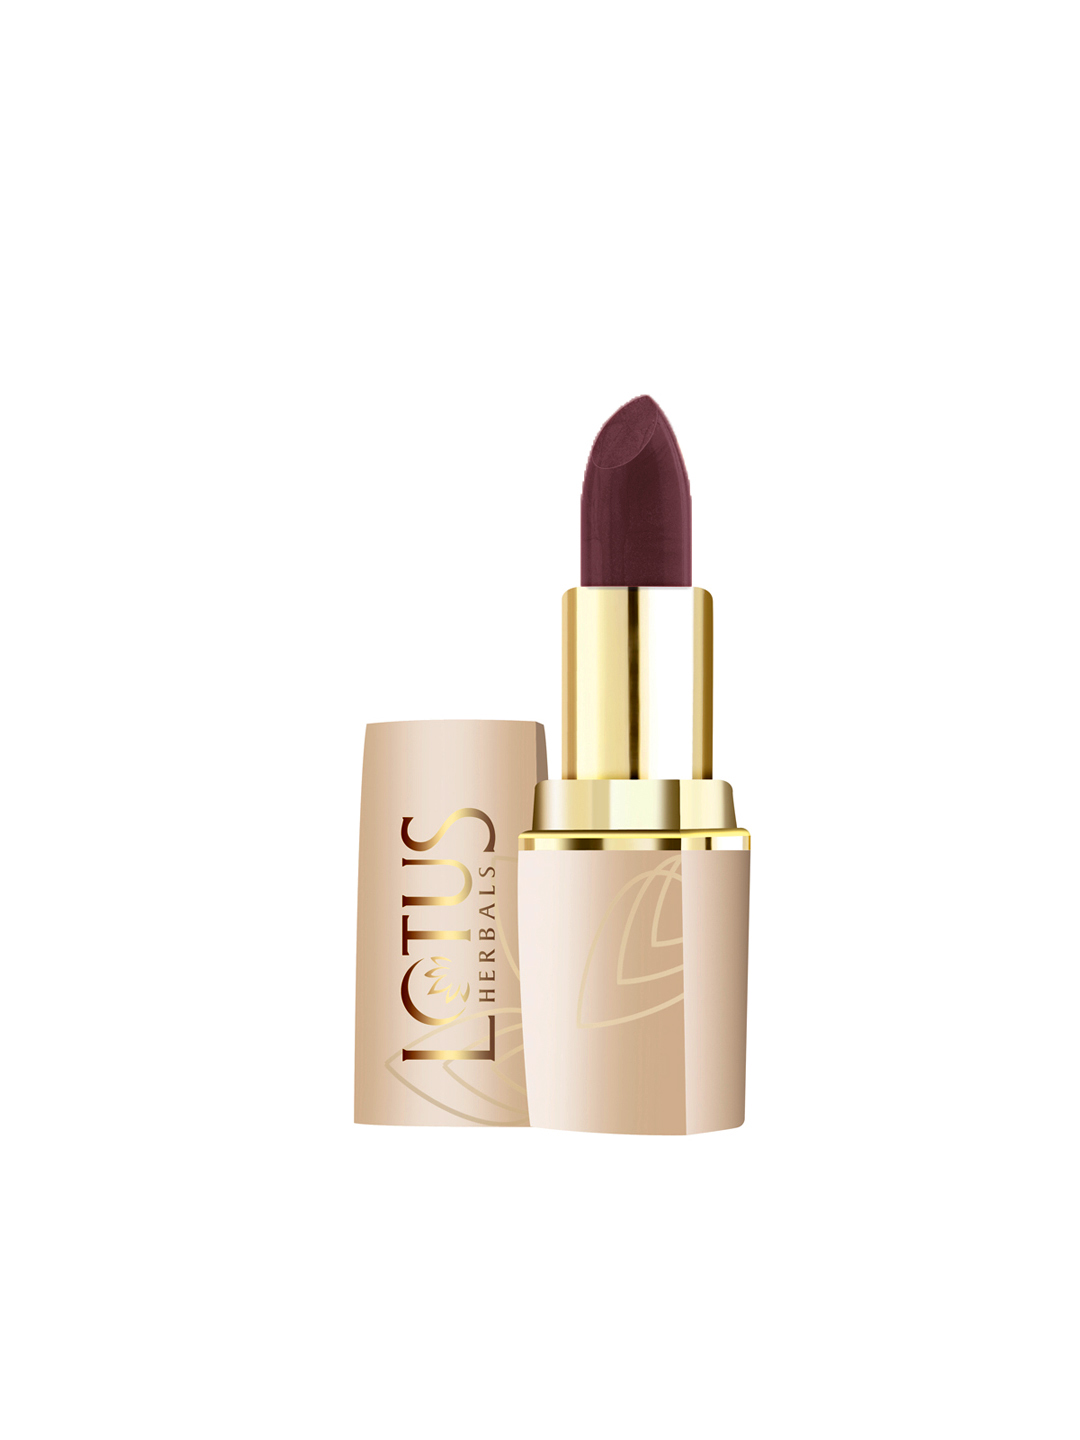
Lotus Herbals Pure Colours Rose Madder Lipstick 611
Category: Personal Care / Lips / Lipstick
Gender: Women
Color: Brown
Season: Spring 2017
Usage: NA